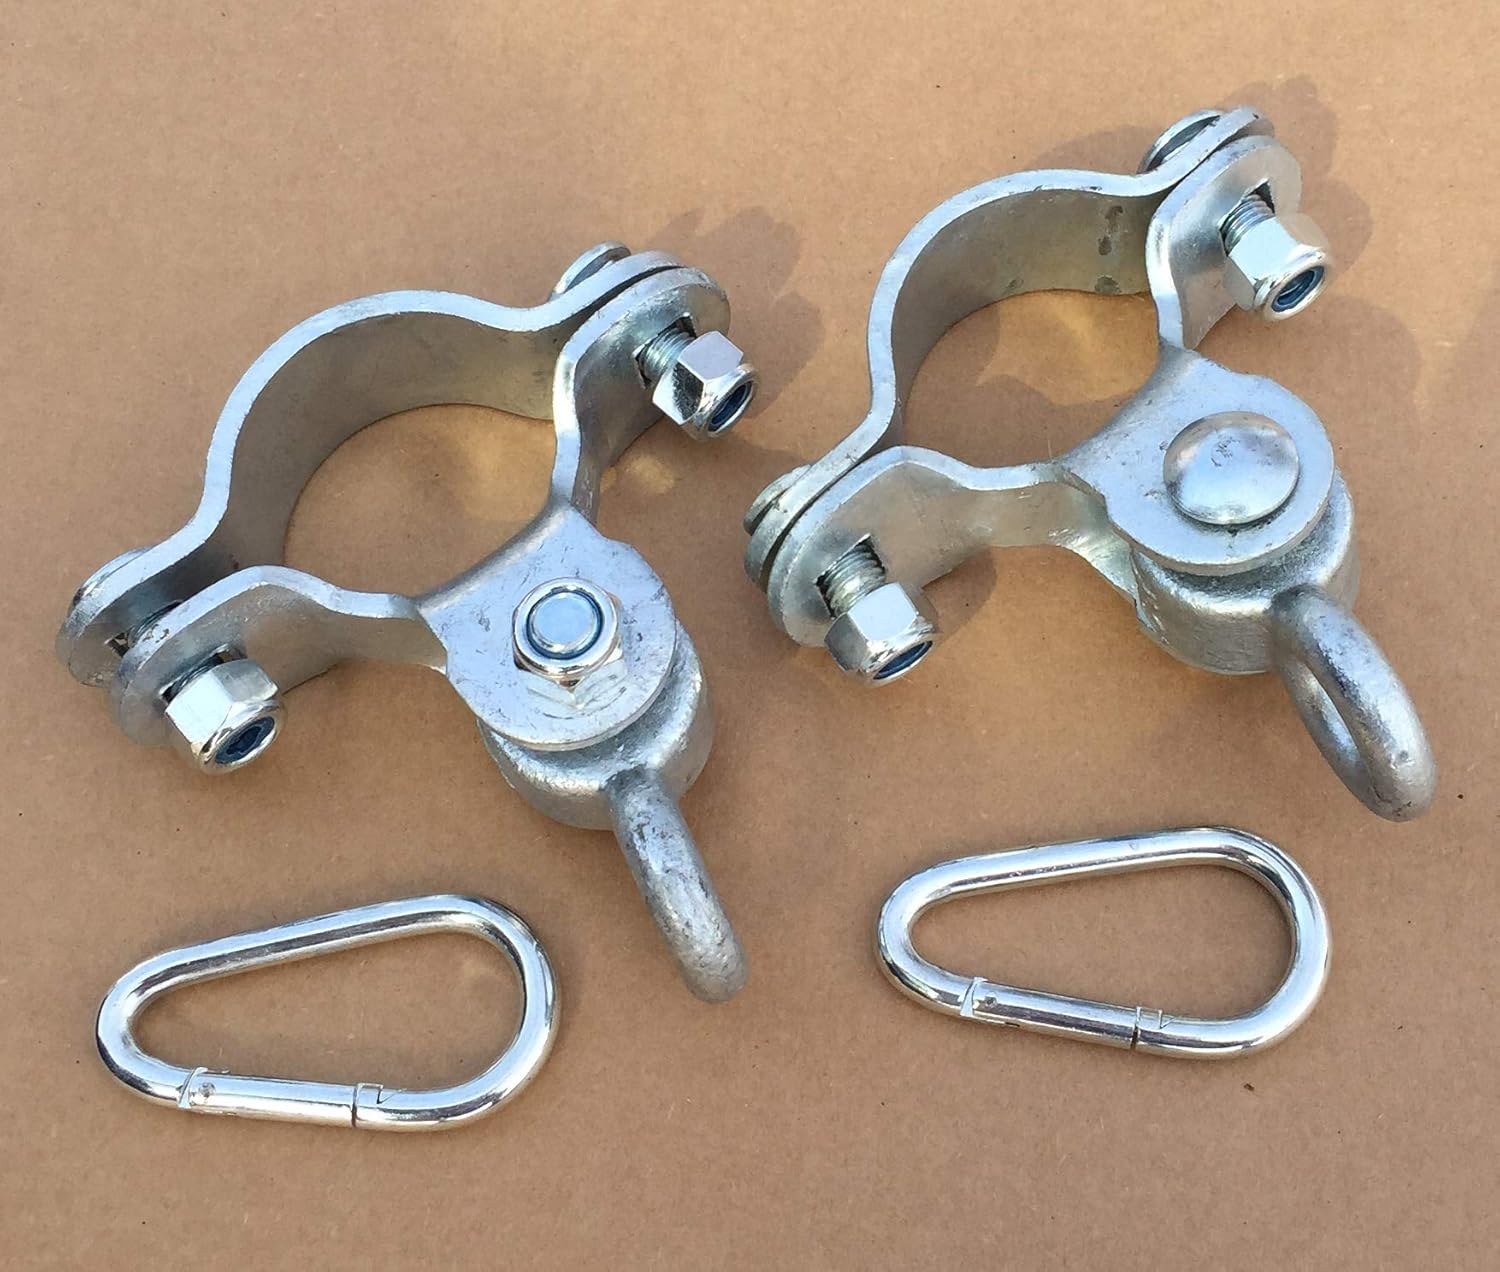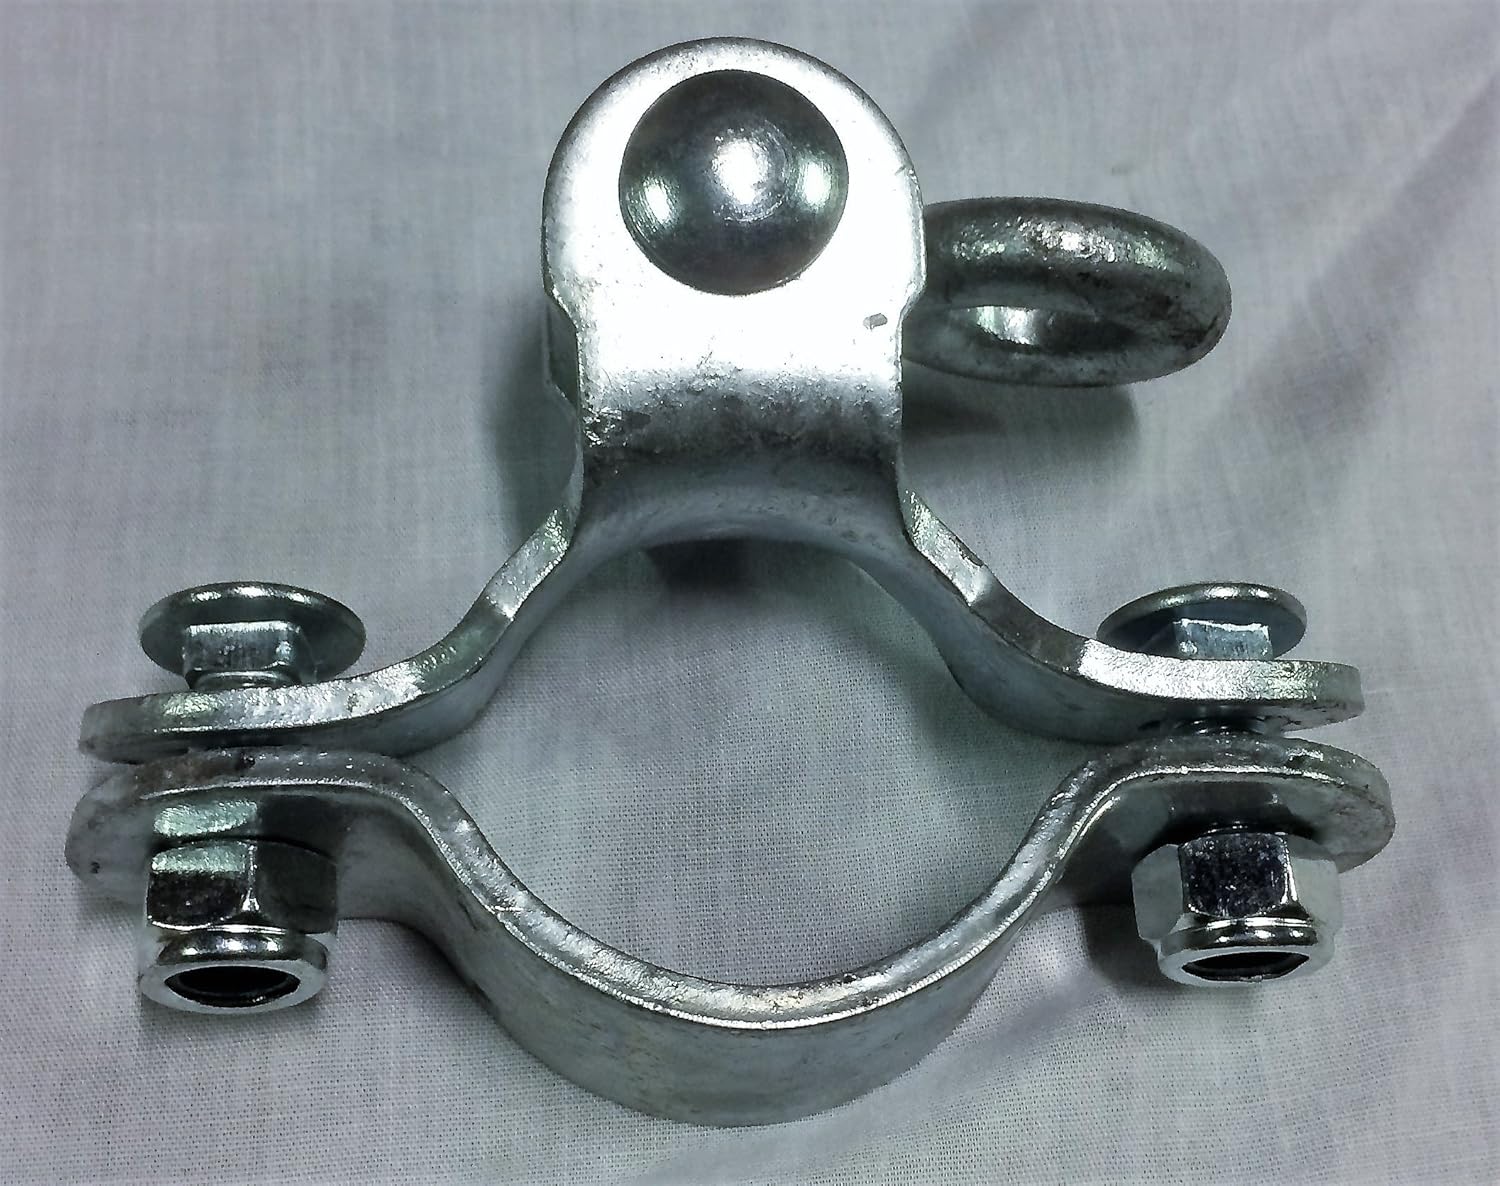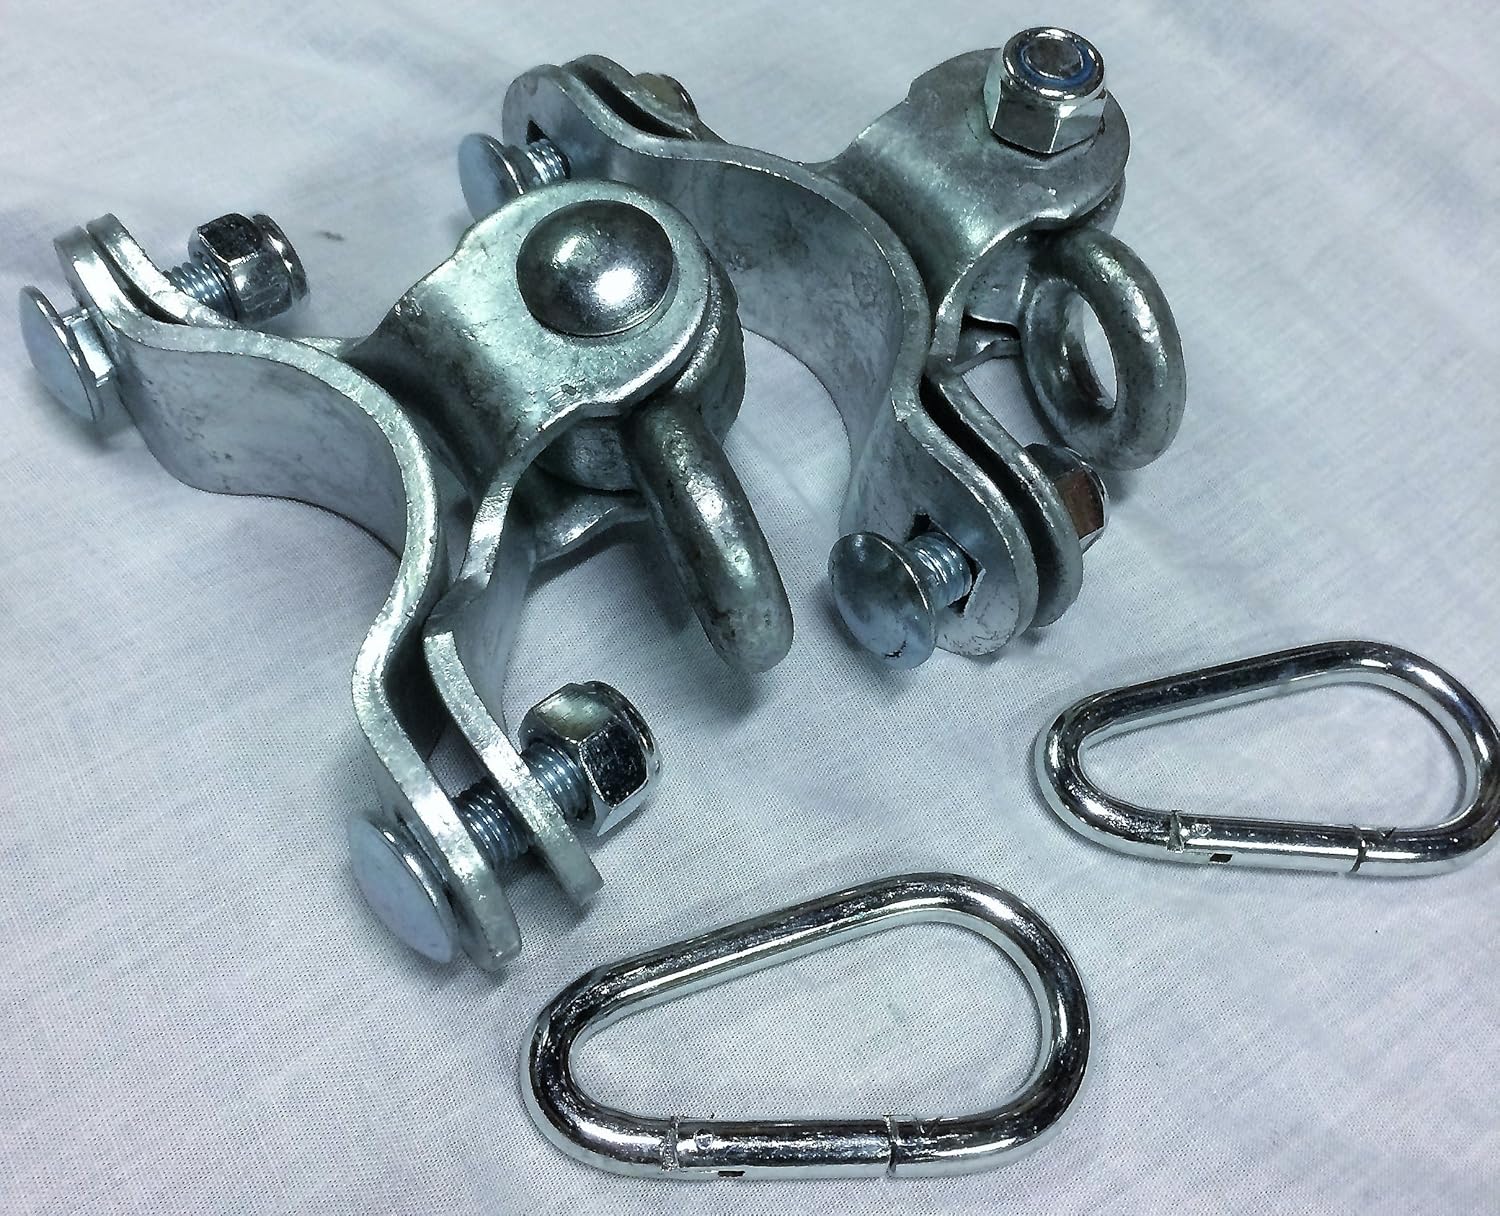
Heavy Duty 2 3/8" Stamped Steel Galvanized Playground Pipe Hangers (Pair)
Category: Sports & Outdoors
Set of 2 (2 and 3/8") pipe hangers. This hanger will not be the weakest link between your mounting beam and your swing. Used for mounting on standard 2" pipe swing beam which has an outer dimension of 2 3/8". Snap hooks and mounting bolts INCLUDED!!
Features: FAST & FREE shipping | Set of 2 Hangers | Used for mounting on standard 2" pipe swing beam | Snap Hooks & Mounting Bolts Included!